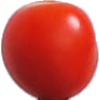
Label: Tomato Cherry Red 1